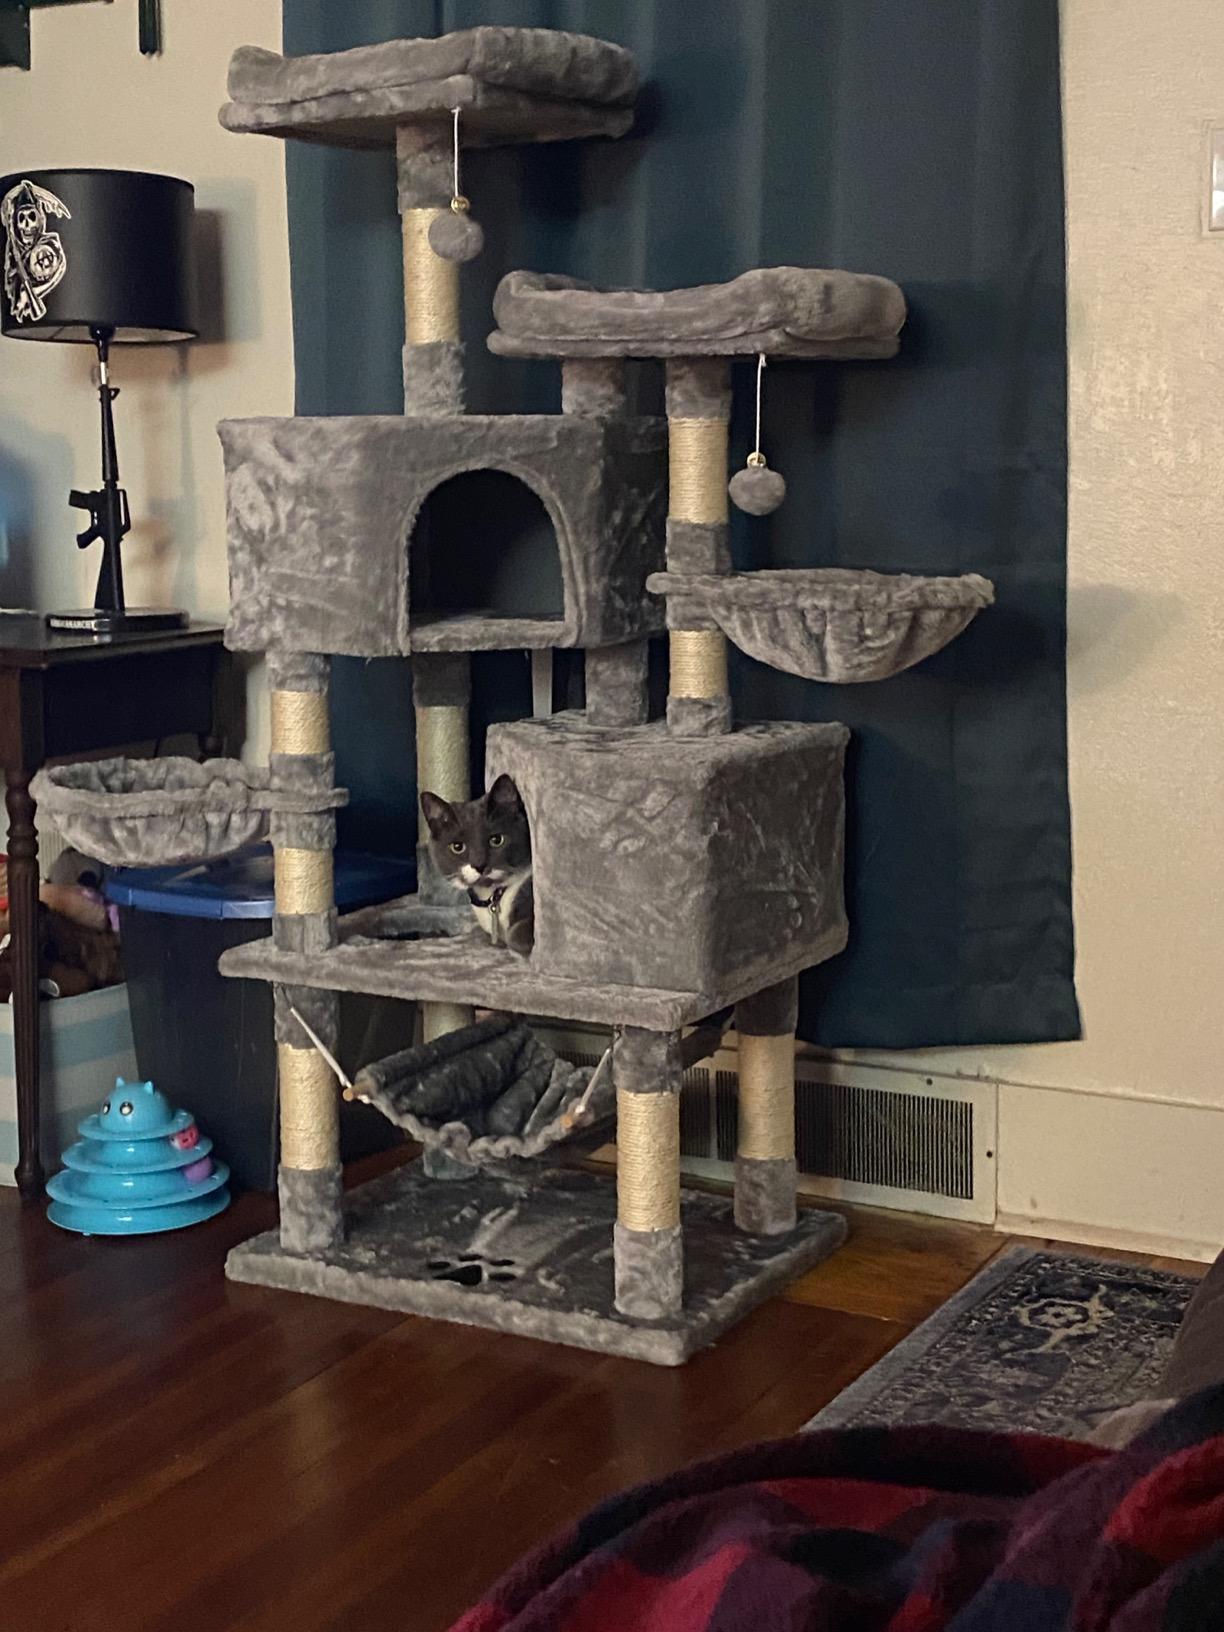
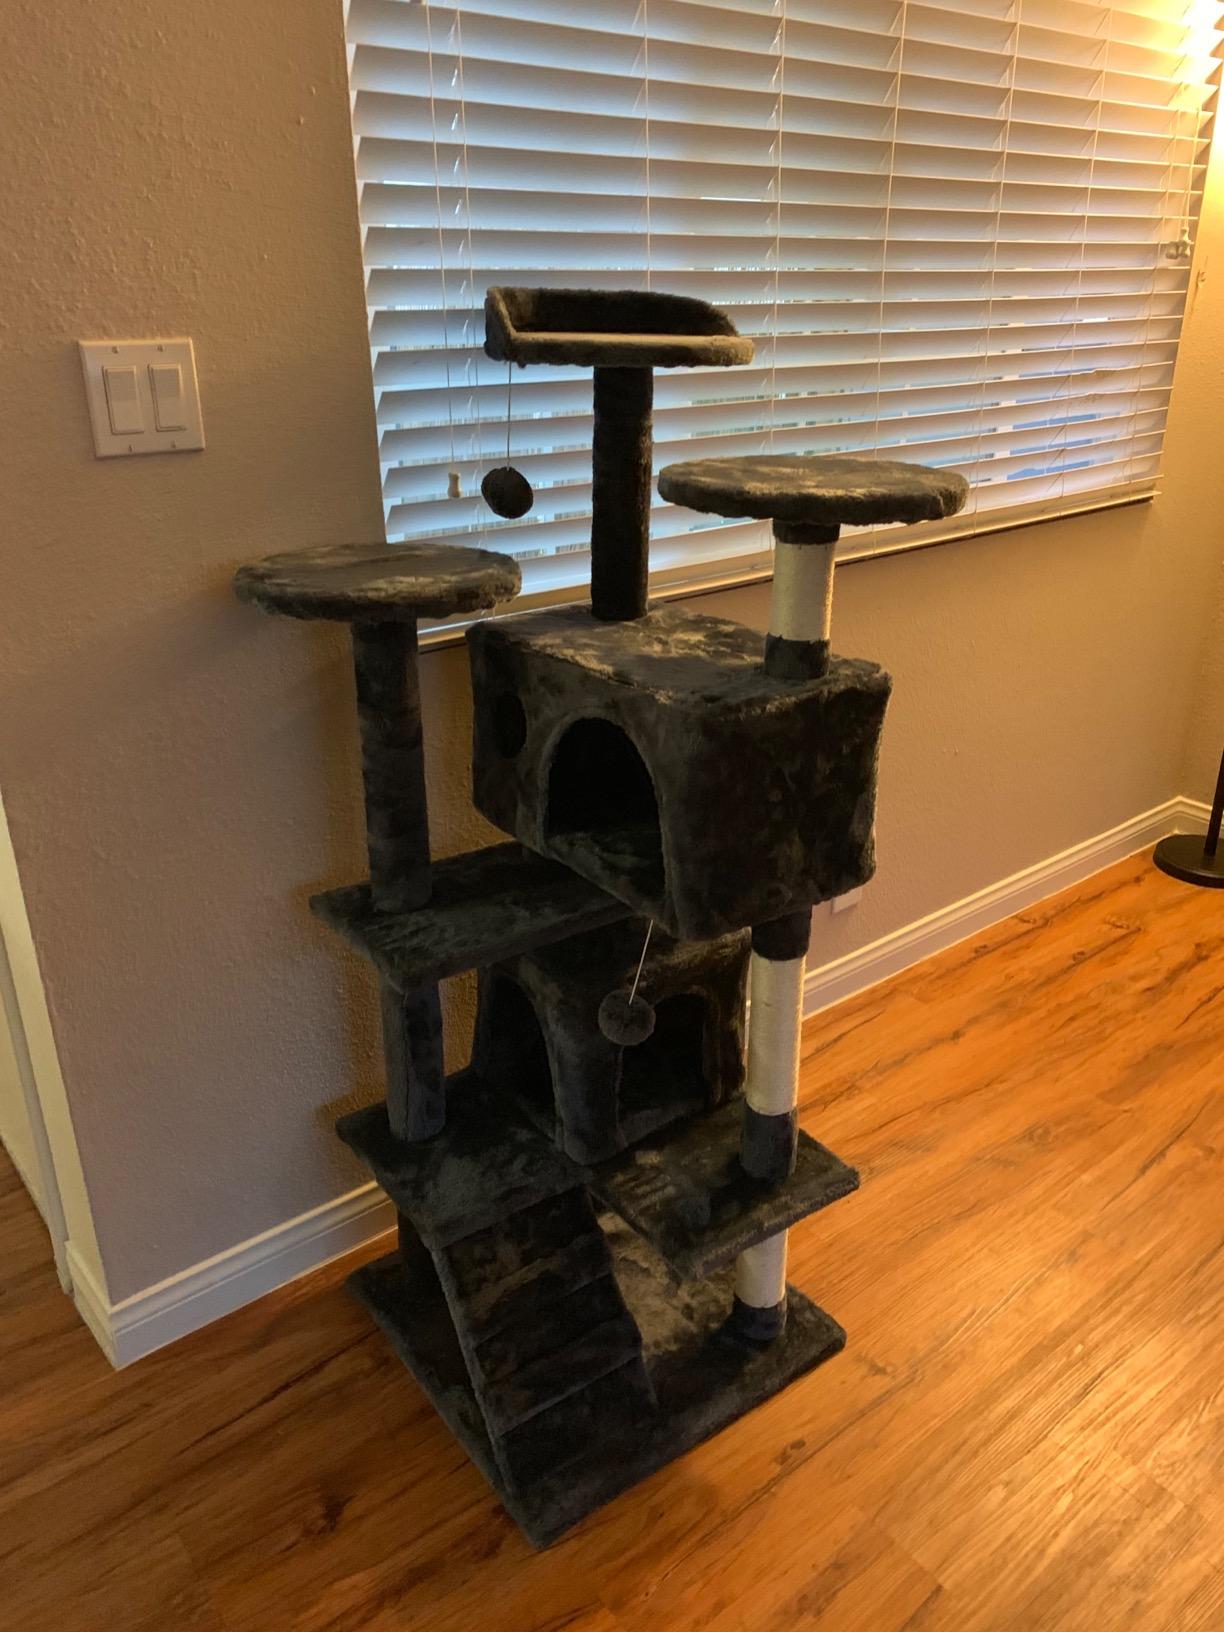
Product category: items_cat tree
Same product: no